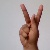
The image shows a hand gesture representing the letter 'K' in Indian Sign Language.